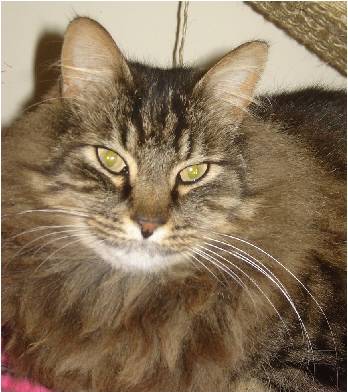
Label: cat